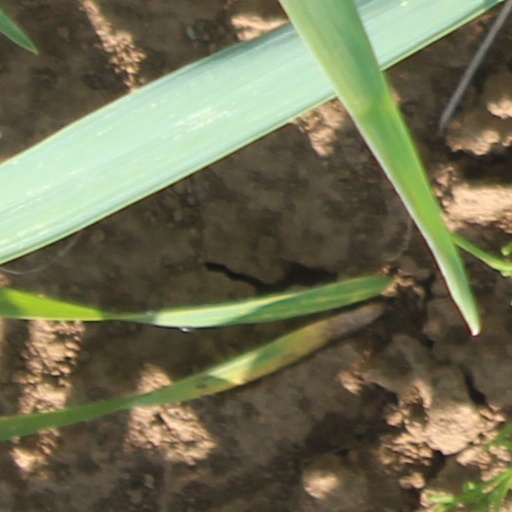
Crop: wheat